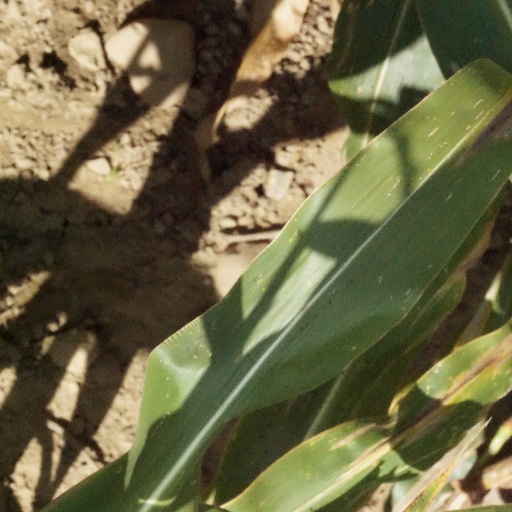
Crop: maize; corn